Nikolai Gerhard

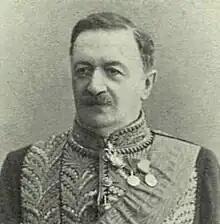
Nikolai Gerard

Nikolai Nikolaevich Gerhard (born 3 September 1838 in Mogilev Governorate – 9 December 1929 in Halila sanatorium, Viipuri province, Finland) was a Russian general and politician. He served as the Governor-General of Finland from 6 December 1905 to 2 February 1908.